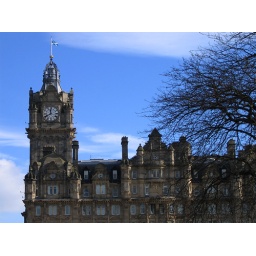
Clock tower above Edinburgh train station.